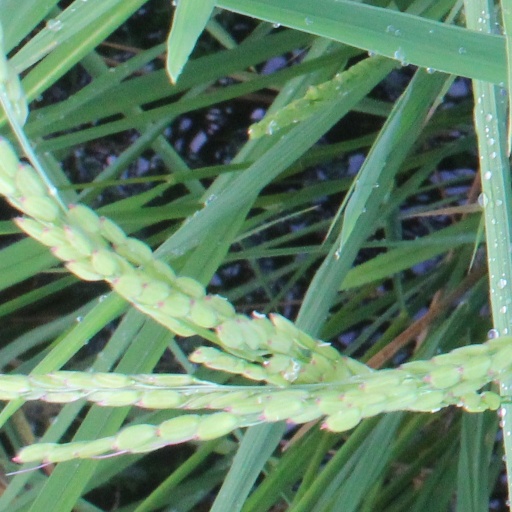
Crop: rice